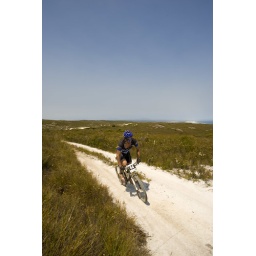
multiday mountain bike race in Tasmanias west